Religion in Mexico

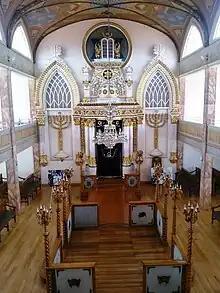
The interior of the Sinagoga Histórica Justo Sierra 71 located in the Historic Center of Mexico City.

The first LDS missionaries in Mexico arrived in 1875 (although the original Mormons came to Mexico in the 1840s in Utah, when it was a Mexican territory). In 1885, 400 Mormon colonists moved to Mexico. In 1993 the Mexican government formally registered the LDS Church. This allowed the church to own property in Mexico.